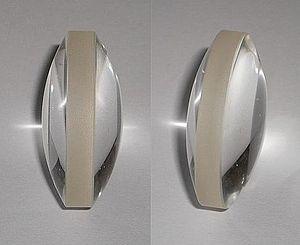
Une lentille optique est un composant fait d'un matériau généralement isotrope et transparent pour la lumière dans le domaine spectral d'intérêt. C'est le plus souvent un type de verre optique, ou des verres plus classiques, des plastiques, des matériaux organiques, voire des métalloïdes tels que le germanium. Les lentilles sont destinées à faire converger ou diverger la lumière.